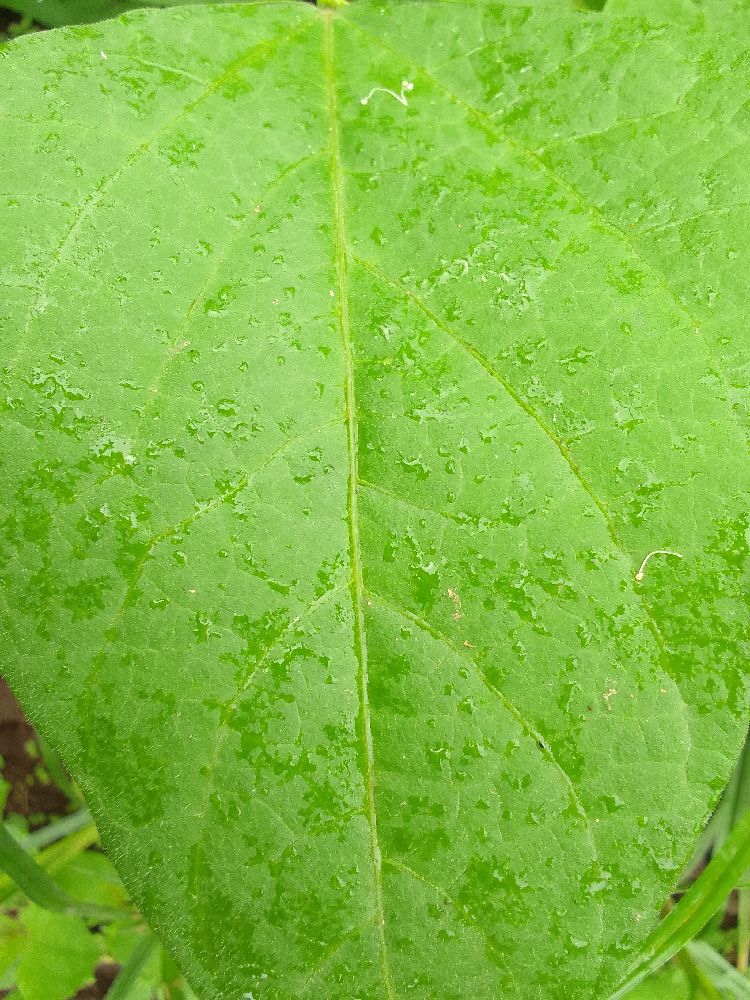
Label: healthy